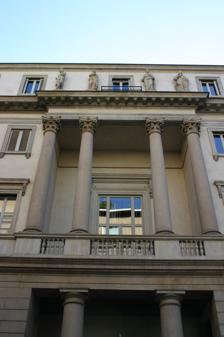
Building: Palazzo Tarsis
Country: Italy
Year built: 1838
Building in Milan, Italy Palazzo Tarsis Palazzo Tarsis in Milan Click on the map for a fullscreen view General information Architectural style Neoclassical Location Milan , Italy Coordinates 45°27′54.65″N 9°11′37.28″E / 45.4651806°N 9.1936889°E / 45.4651806; 9.1936889 Design and construction Architect(s) Luigi Clerichetti The Palazzo Tarsis is an 18th-century palace in Milan , northern Italy, built in the Neoclassical style . Its interiors were fully renovated after the building was bombed in 1943. Historically part of the Porta Nuova district, it is located at 1, Via San Paolo. History and architecture Built between 1836 and 1838 for Count Paolo Tarsis by the architect Luigi Clerichetti , it stands on the site of the former San Paolo in Compito church and is one of the city's latest Neoclassical works. Its central portico with Corinthian columns is surmounted by a cornice supporting statues of the Dii Consentes sculpted by Luigi Marchesi and Gaetano Manfredini . The main entrance consists of a retracted portal with two Doric columns. Though not consistent with the style of the palace, a second entrance was added in the last half of the 20th century. Now fully restored after incendiary bombs destroyed the interiors in the Second World War , the building is still owned by the Tarsis family. See also Neoclassical architecture in Milan References